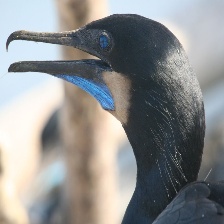
Species: BRANDT CORMARANT
Scientific name: PHALACROCORAX PENICILLATUS